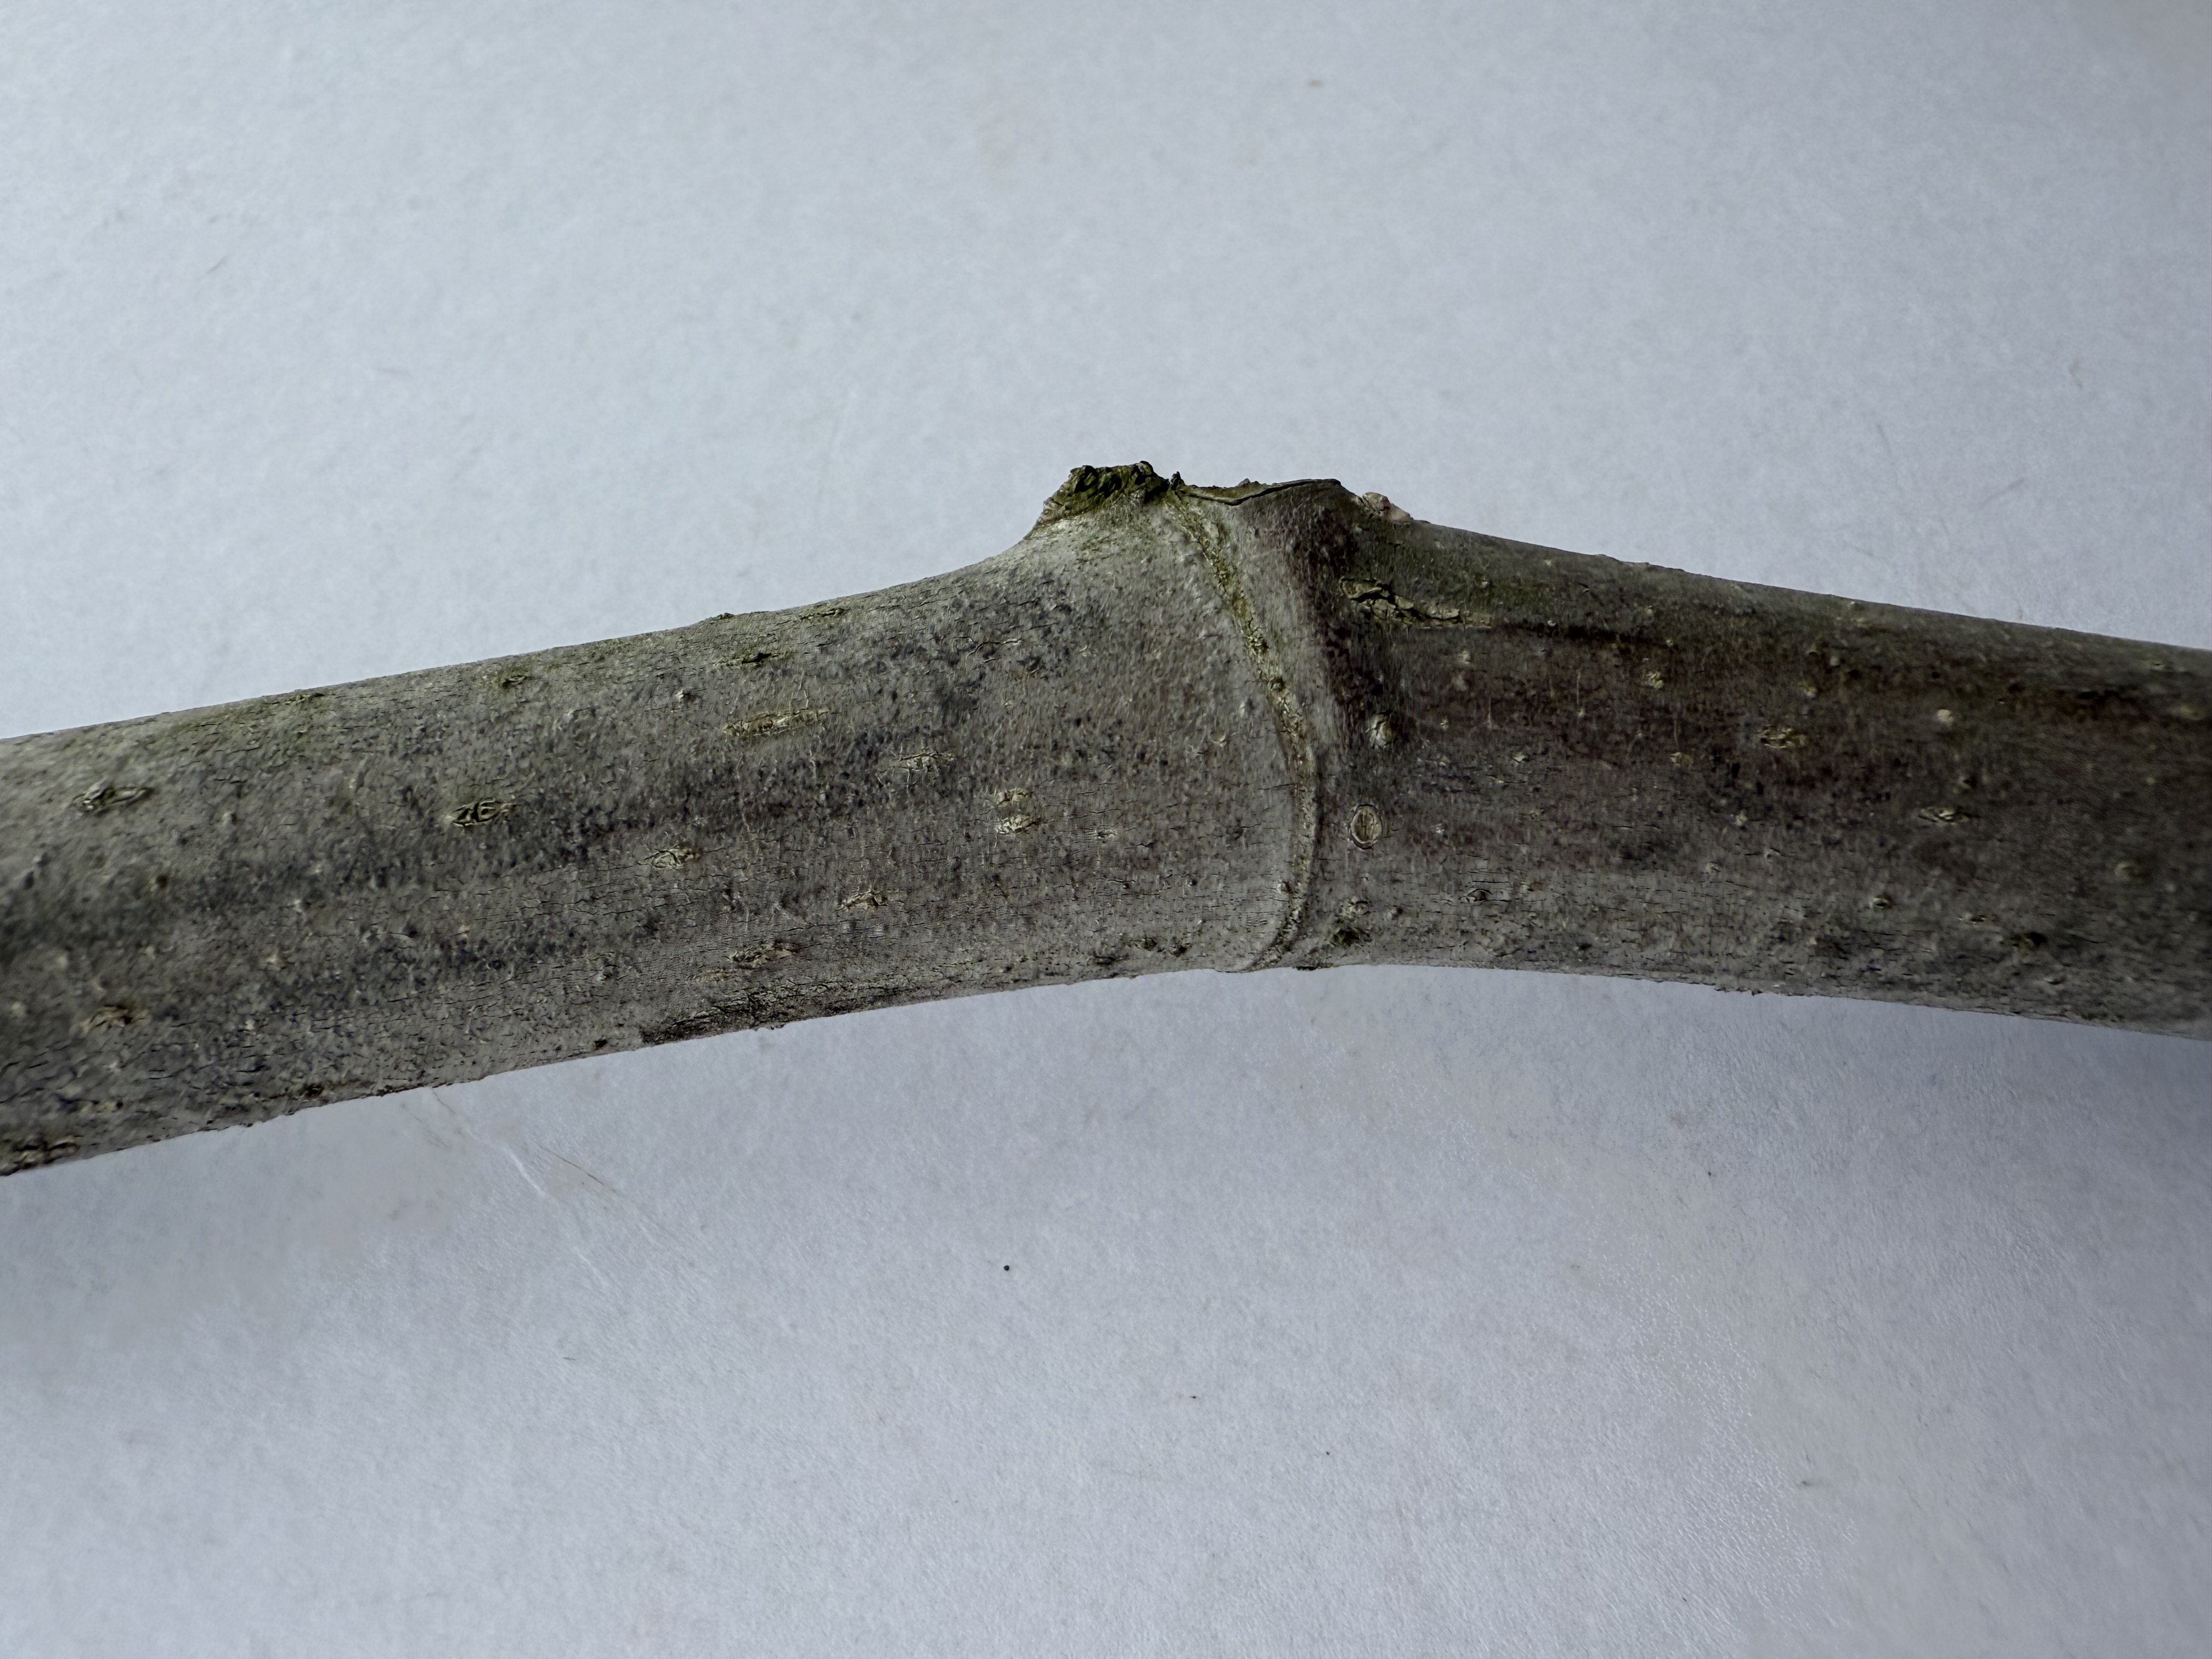
Variety: Black Fig